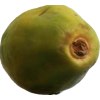
Label: papaya